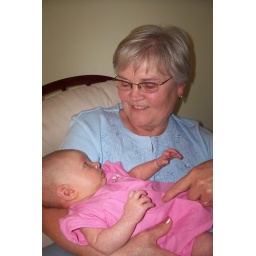
Kelsie looking cute in her pink little dress and looking up at her Nanna.